Sylvia Fedoruk

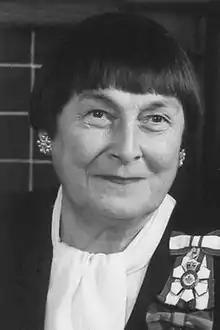
Former Lieutenant Governor of Saskatchewan, the Honourable Sylvia Fedoruk wearing the insignia of the Order of Canada

Sylvia Olga Fedoruk ([Fe-doruk]; Ukrainian: Федорук) (May 5, 1927 – September 26, 2012) was a Canadian physicist, medical physicist, curler and the 17th lieutenant governor of Saskatchewan, from 1988 to 1994.